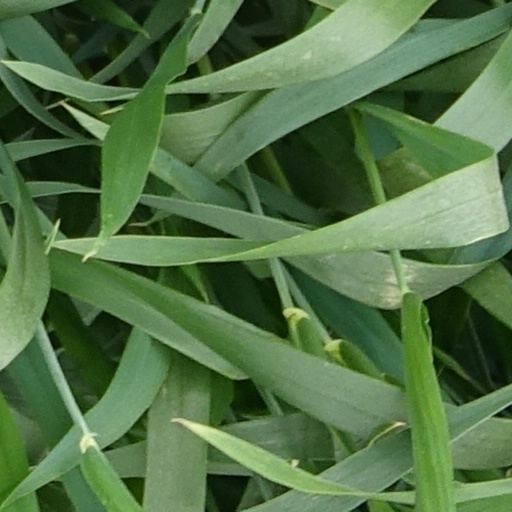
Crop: wheat